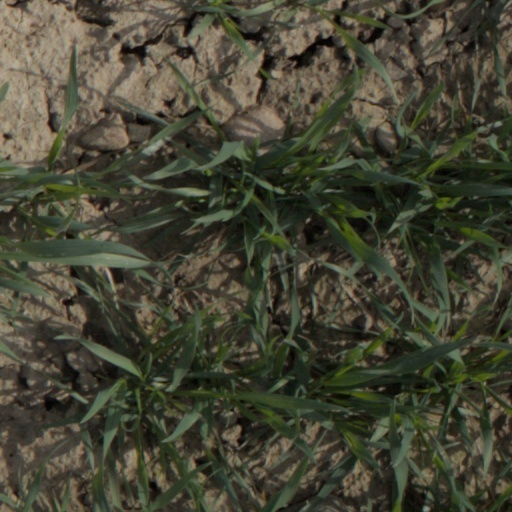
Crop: wheat